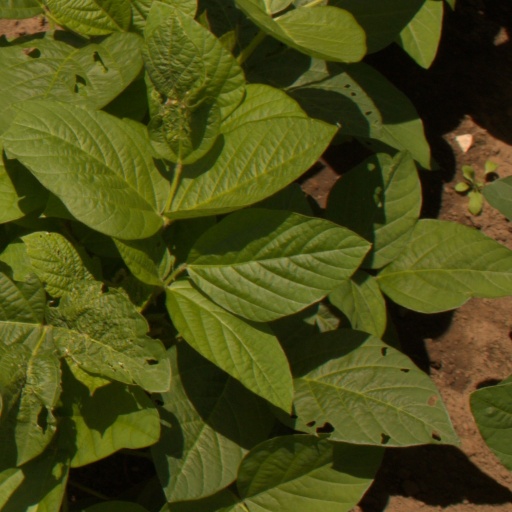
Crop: soybean